Pao Alentejano
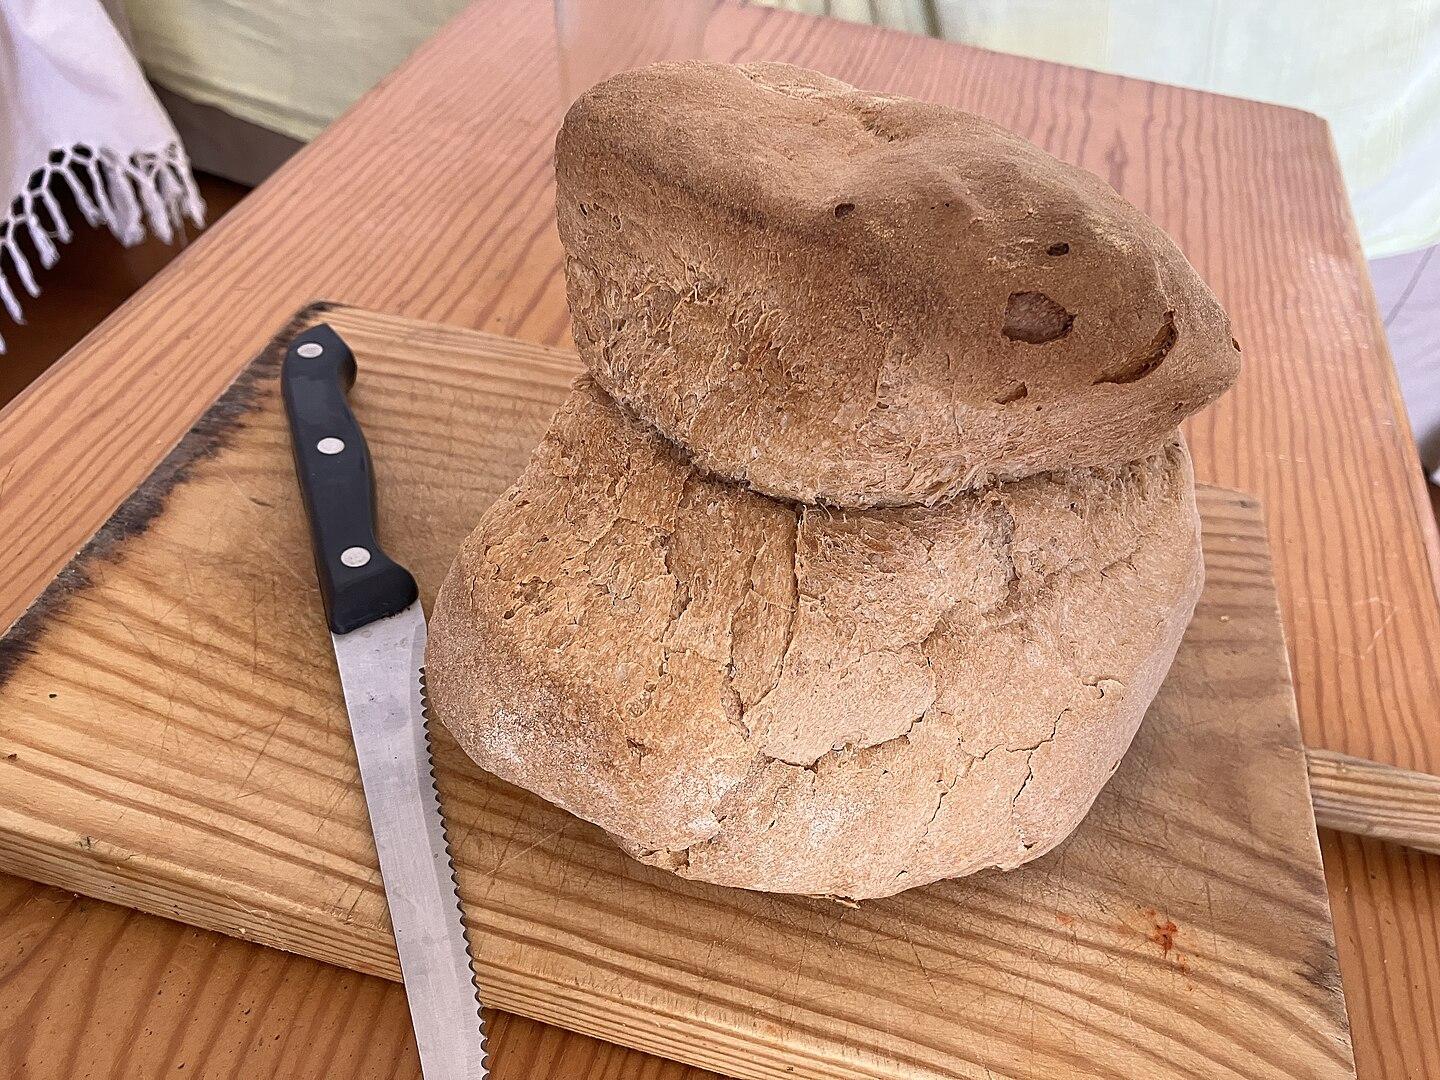
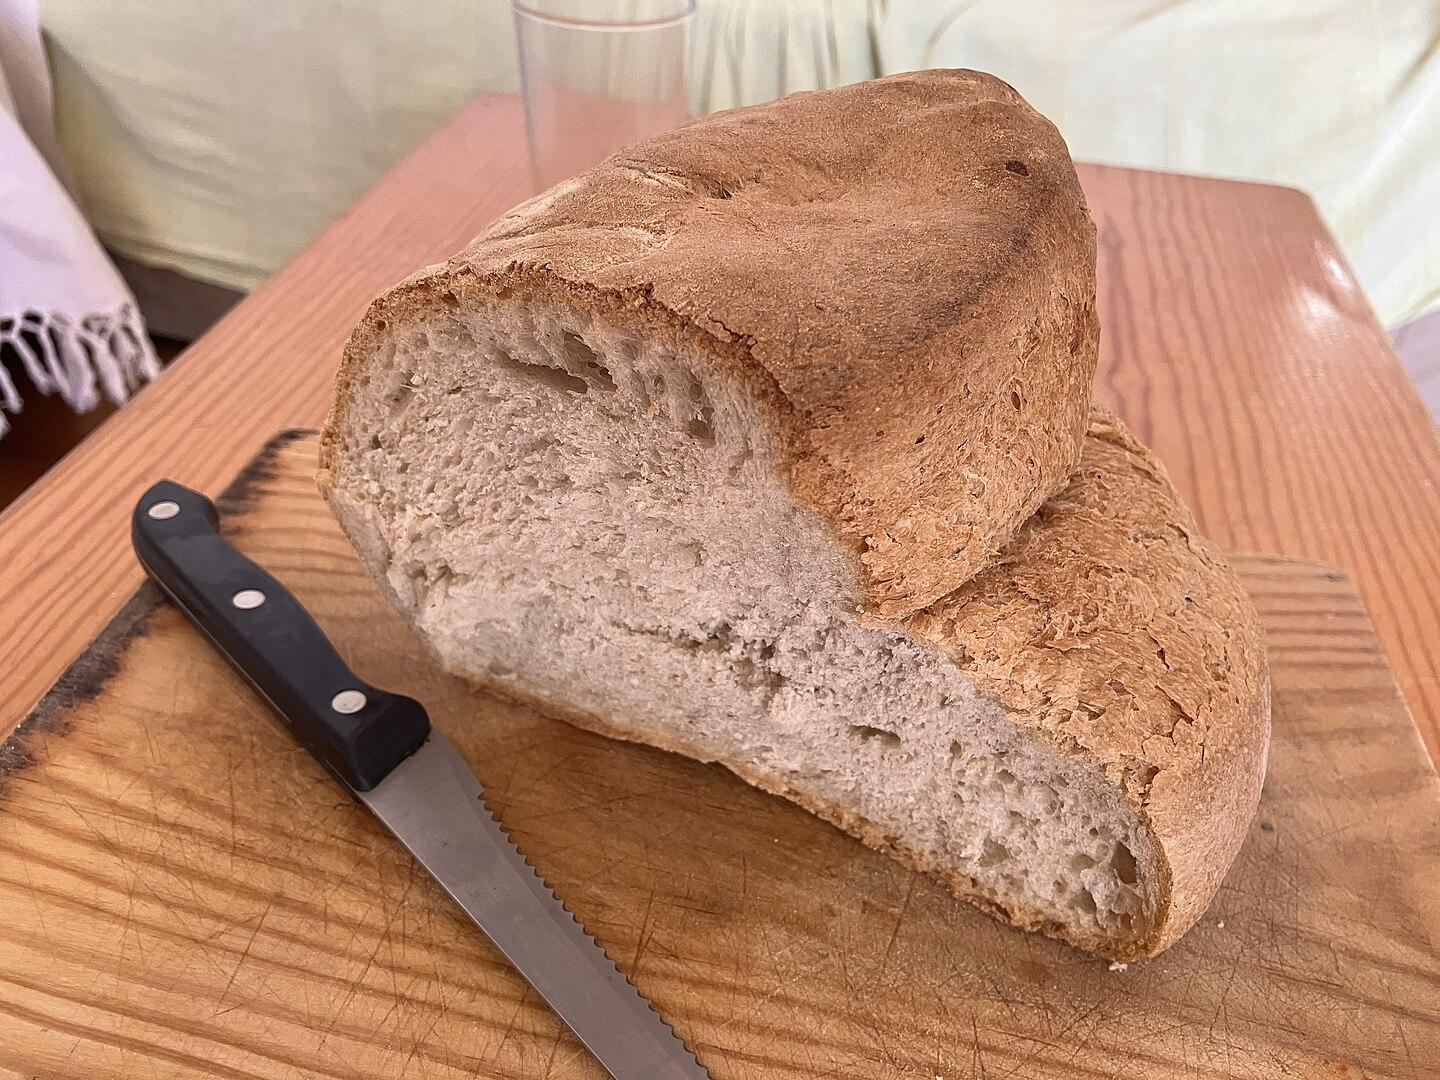
Also known as:
es - Spanish: Pan alentejano
Category: bread (bread)
Cuisine: Portuguese
Associated cuisines: Portuguese
Area: Alentejo Region
Countries: Portugal
Region: Southern Europe, , , ,
The dish is a traditional wheat bread containing only wheat flour, yeast or leftover bread dough, salt, and water.